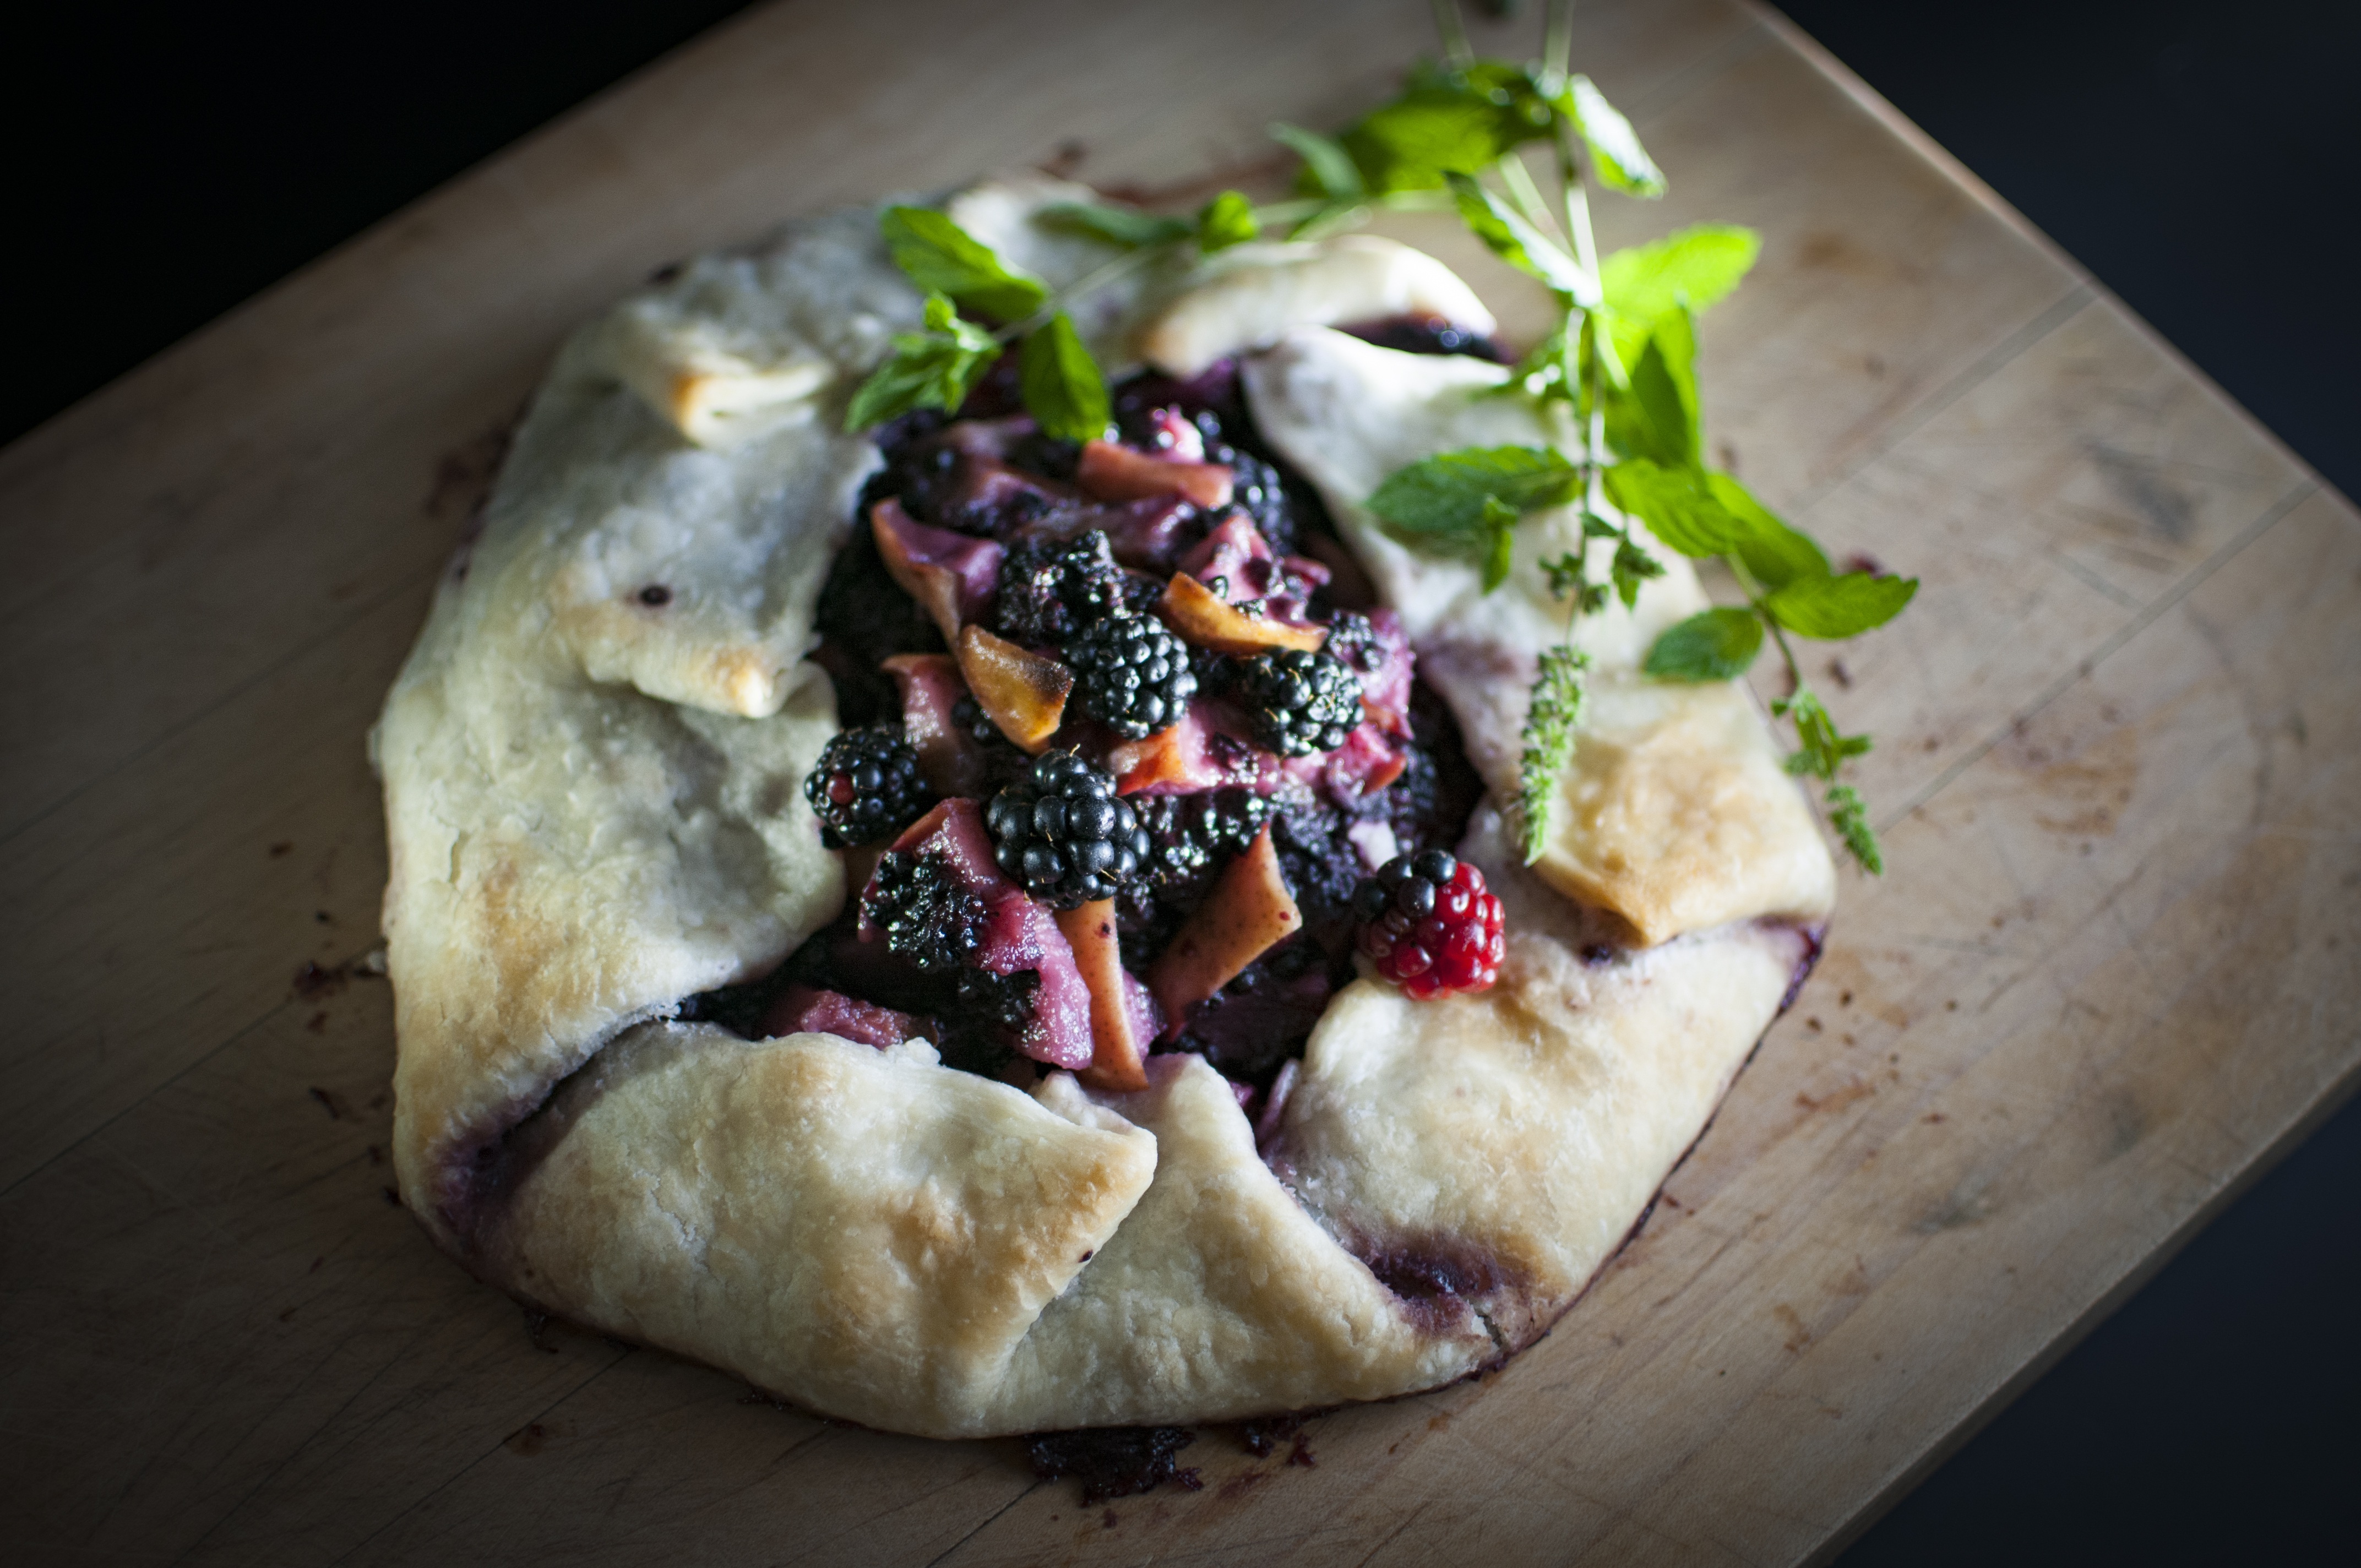
dish, meal, food, produce, dessert, cuisine, homemade, bread, pastry, blackberry, pizza, baked goods, flatbread, galette